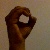
The image shows a hand gesture representing the letter 'O' in Indian Sign Language.